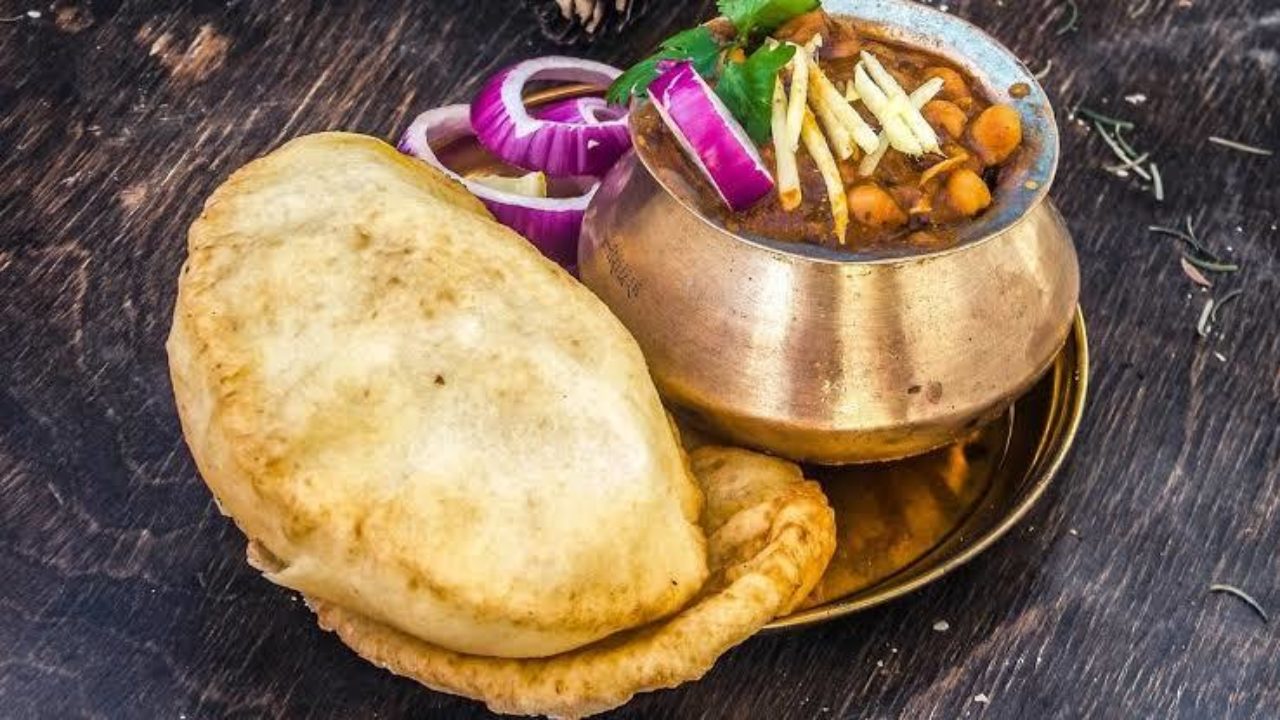
Dish: chole_bhature